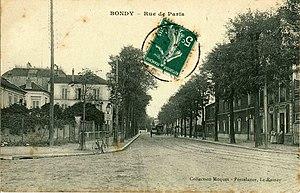
Bondy: L'avenue de Paris
L'avenue du Général-Gallieni, est un important axe de communication de Bondy.